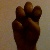
The image shows a hand gesture representing the letter 'E' in Indian Sign Language.